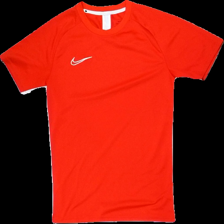
View: front
Type: Training top
Category: Ladies
Brand: Nike
Colors: Red, White
Material: 100% polyester
Pattern: Logo print
Cut: C-collar
Size: S
Season: All
Trend: Sports
Stains: Minor
Damage: liten smuts fläck
Damage location: top right
Price range: <50
Recommended usage: Reuse
Description: tränings t-shirt